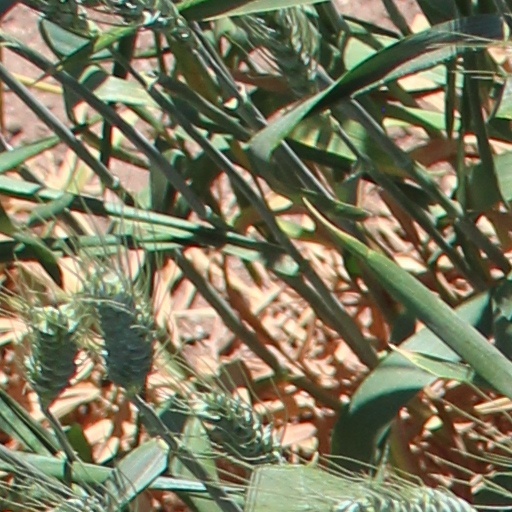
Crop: wheat